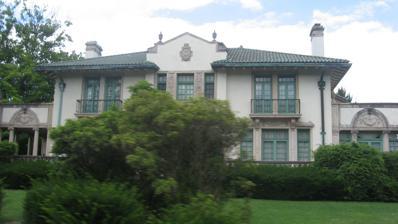
Building: E. A. Durham House
Country: United States of America
Year built: 1921
Historic house in West Virginia, United States United States historic place E. A. Durham House U.S. National Register of Historic Places Front of the house Show map of West Virginia Show map of the United States Location 110 Chelsea St., Sistersville, West Virginia Coordinates 39°33′6″N 81°0′2″W / 39.55167°N 81.00056°W / 39.55167; -81.00056 Area less than one acre Built 1921 Architect Franzheim, Edward B. Architectural style Renaissance, Italian Renaissance Revival NRHP reference No. 73001924 Added to NRHP June 19, 1973 The E. A. Durham House , also known as the Durham-Peters Residence, is a historic home located at Sistersville , Tyler County, West Virginia . It was built in 1921, and is a 20-room Italian Renaissance Revival -style residence.  It features pale stone and stucco and a low-pitched green tile roof.  The interior features mahogany paneling, a six-foot Carrara marble fireplace, and Dresden chandelier . It was listed on the National Register of Historic Places in 1973. References